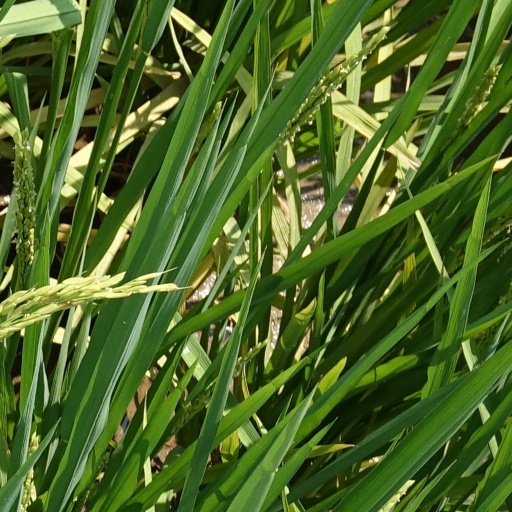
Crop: rice